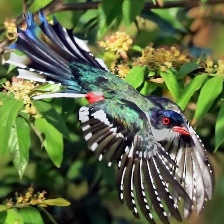
Species: CUBAN TROGON
Scientific name: PRIOTELUS TEMNURUS